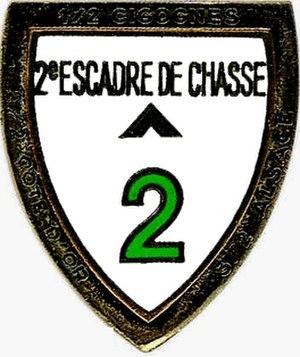
Insigne de la 2e Escadre de Chasse
La 2ᵉ escadre de chasse est une unité de chasse de l'armée de l'air française. Créée en novembre 1945 sur la Base aérienne 136 Friedrichshafen, elle a été dissoute le 9 septembre 1994 sur la Base aérienne 102 Dijon-Longvic. La 2ᵉ escadre est à nouveau formée le 3 septembre 2015 sur la Base aérienne 116 Luxeuil-Saint Sauveur.